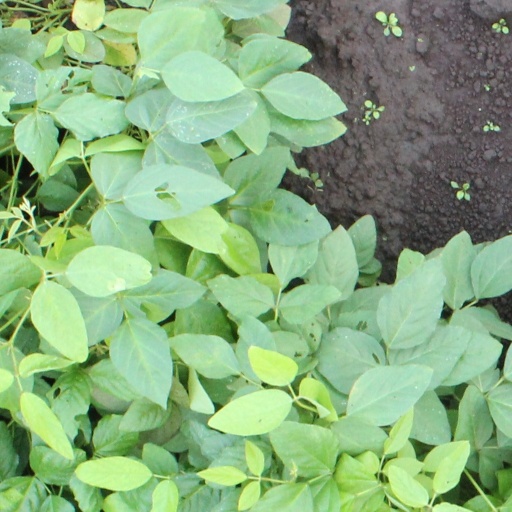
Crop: soybean